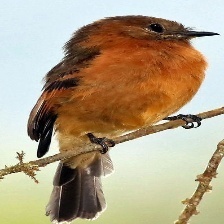
Species: CINNAMON FLYCATCHER
Scientific name: PYRRHOMYIAS CINNAMOMEUS